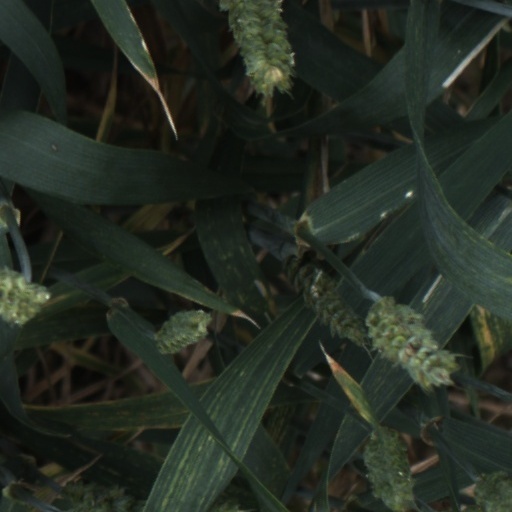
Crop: wheat